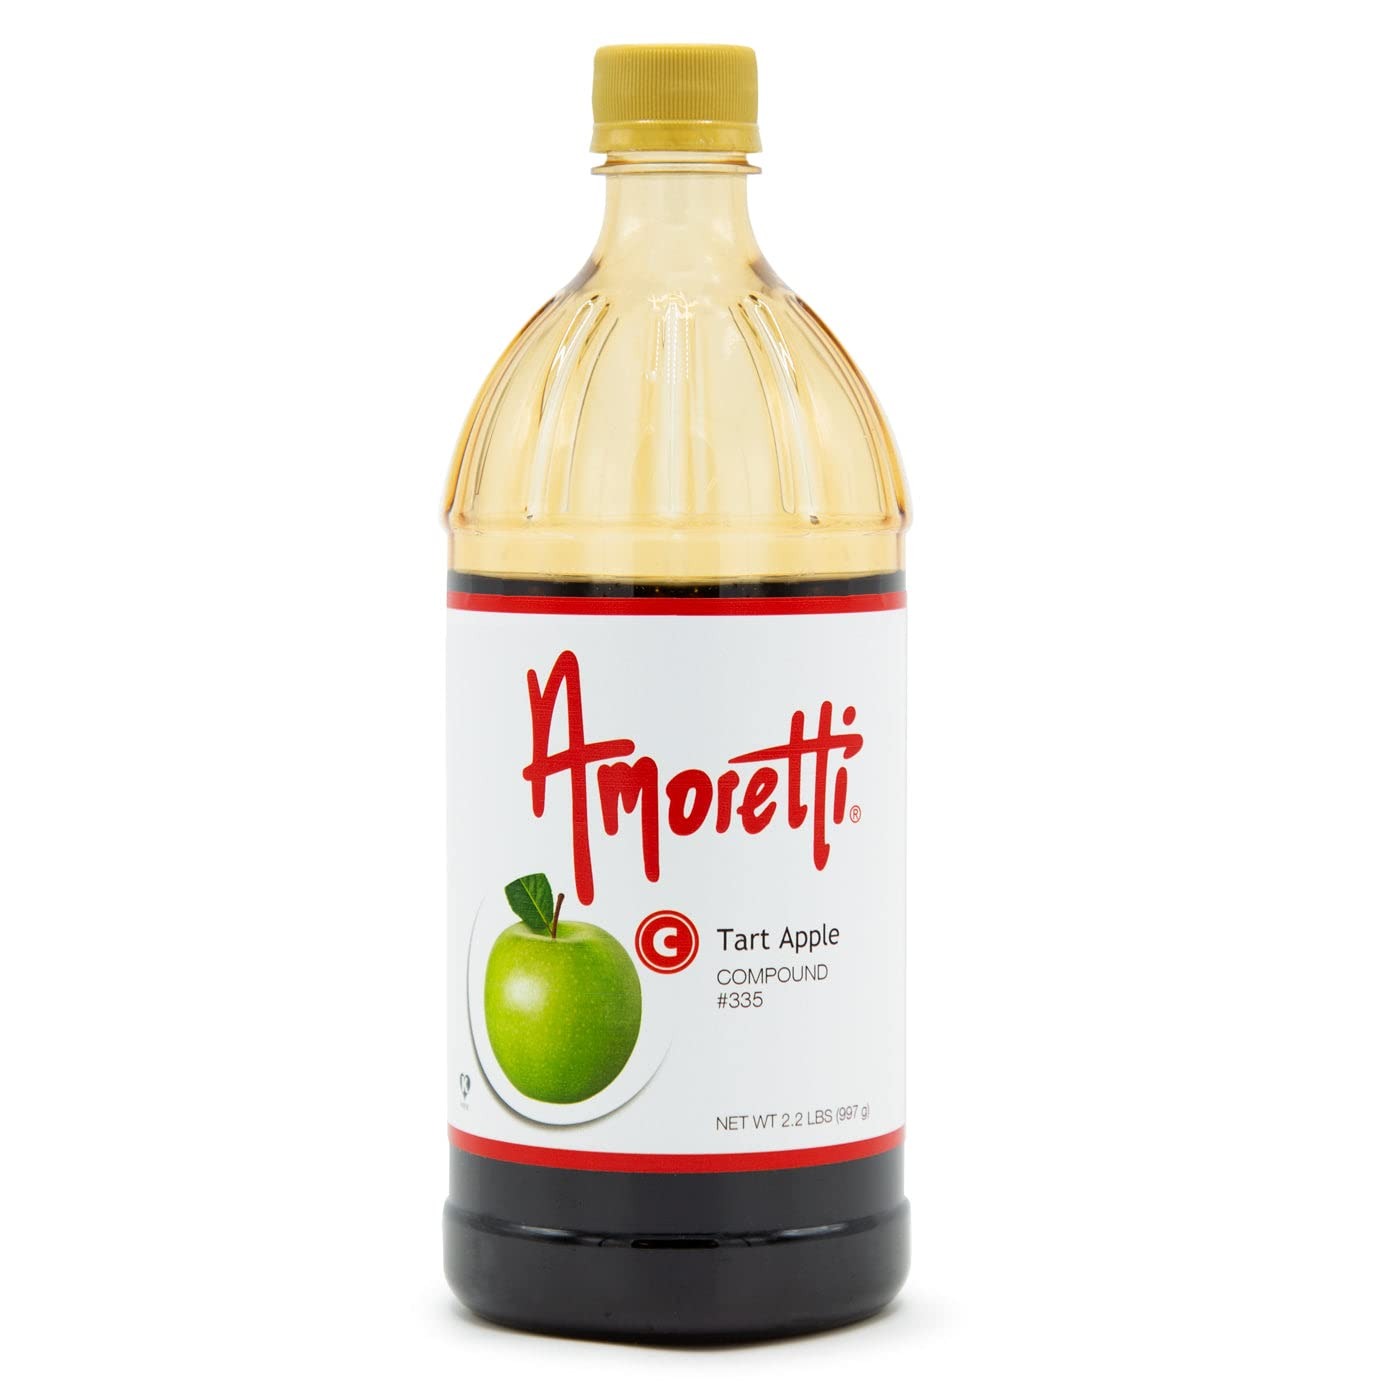
Item Name: Amoretti - Tart Apple Compound 2.2 lbs - Natural Flavors, Shelf Stable Even After Opening, Certified Kosher, TTB Approved, Perfect for Baking Applications & Beverages
Bullet Point 1: Amoretti Item #335
Bullet Point 2: Natural ingredients
Bullet Point 3: No high fructose corn syrup
Bullet Point 4: Shelf stable, even after opening
Bullet Point 5: More concentrated than competitive brands
Product Description: Amoretti
Value: 35.2
Unit: Ounce

Price: 133.91